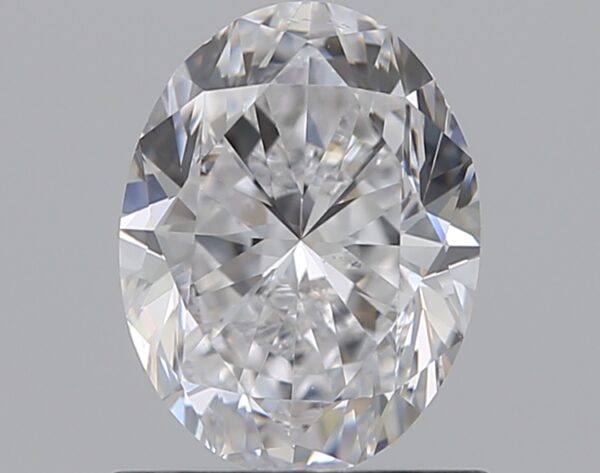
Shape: oval
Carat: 0.9
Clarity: SI1
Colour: D
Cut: GD
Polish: EX
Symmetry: VG
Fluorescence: N
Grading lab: GIA
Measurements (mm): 6.89 x 5.2 x 3.55